Gabriel Almond

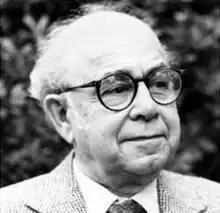

Gabriel Abraham Almond (January 12, 1911 – December 25, 2002) was an American political scientist best known for his pioneering work on comparative politics, political development, and political culture.